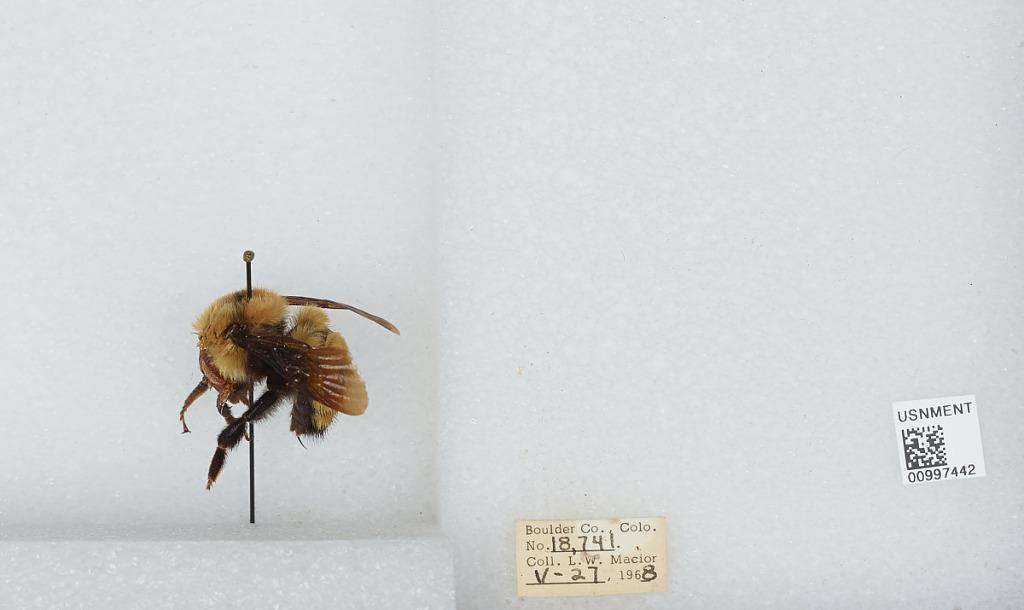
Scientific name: Bombus (Fervidobombus) fervidus fervidus (Fabricius)
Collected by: L. Macior
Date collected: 1968-5-27
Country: United States
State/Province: Colorado
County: Boulder
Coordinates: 40.09, -105.36